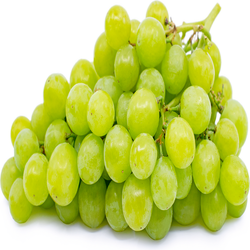
Label: Grapes